List of Tampa Bay Rays seasons

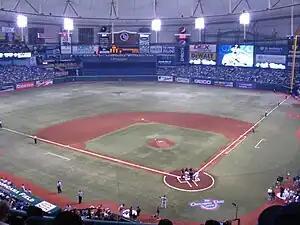
The Rays have played in Tropicana Field since their inaugural season in 1998.

The Tampa Bay Rays are a professional baseball team based in St. Petersburg, Florida. The Rays are a member of the Eastern Division of Major League Baseball's (MLB) American League (AL). Since their inaugural season in 1998, the Rays have played their home games at Tropicana Field. The team was originally known as the "Tampa Bay Devil Rays", which was inspired by a common nickname of the manta ray, but after the 2007 season, they shortened their official name to the "Tampa Bay Rays."